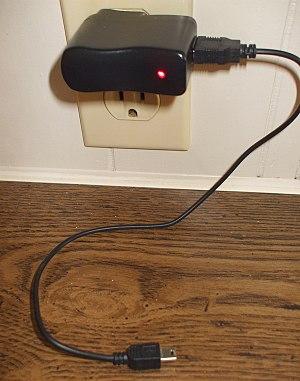
Chargeur USB murale
Un chargeur est un appareil permettant de recharger un ou plusieurs accumulateurs électriques, groupés ou non en batterie, en injectant un courant électrique inverse au sens d'utilisation.